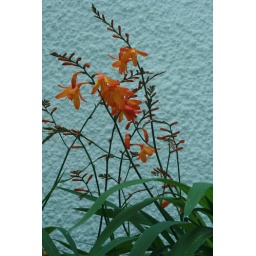
These flower in our 'courtyard' outside our kitchen every year. Darren just painted the walls white.